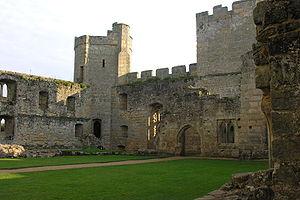
Le château de Bodiam, construit au XIVᵉ siècle, est situé près de Robertsbridge dans le Sussex de l'Est en Angleterre.